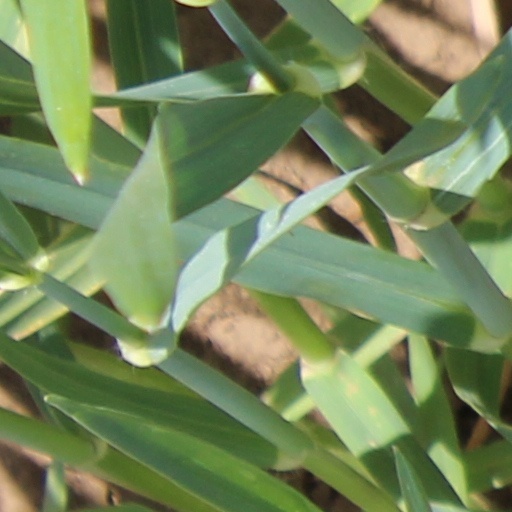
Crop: wheat